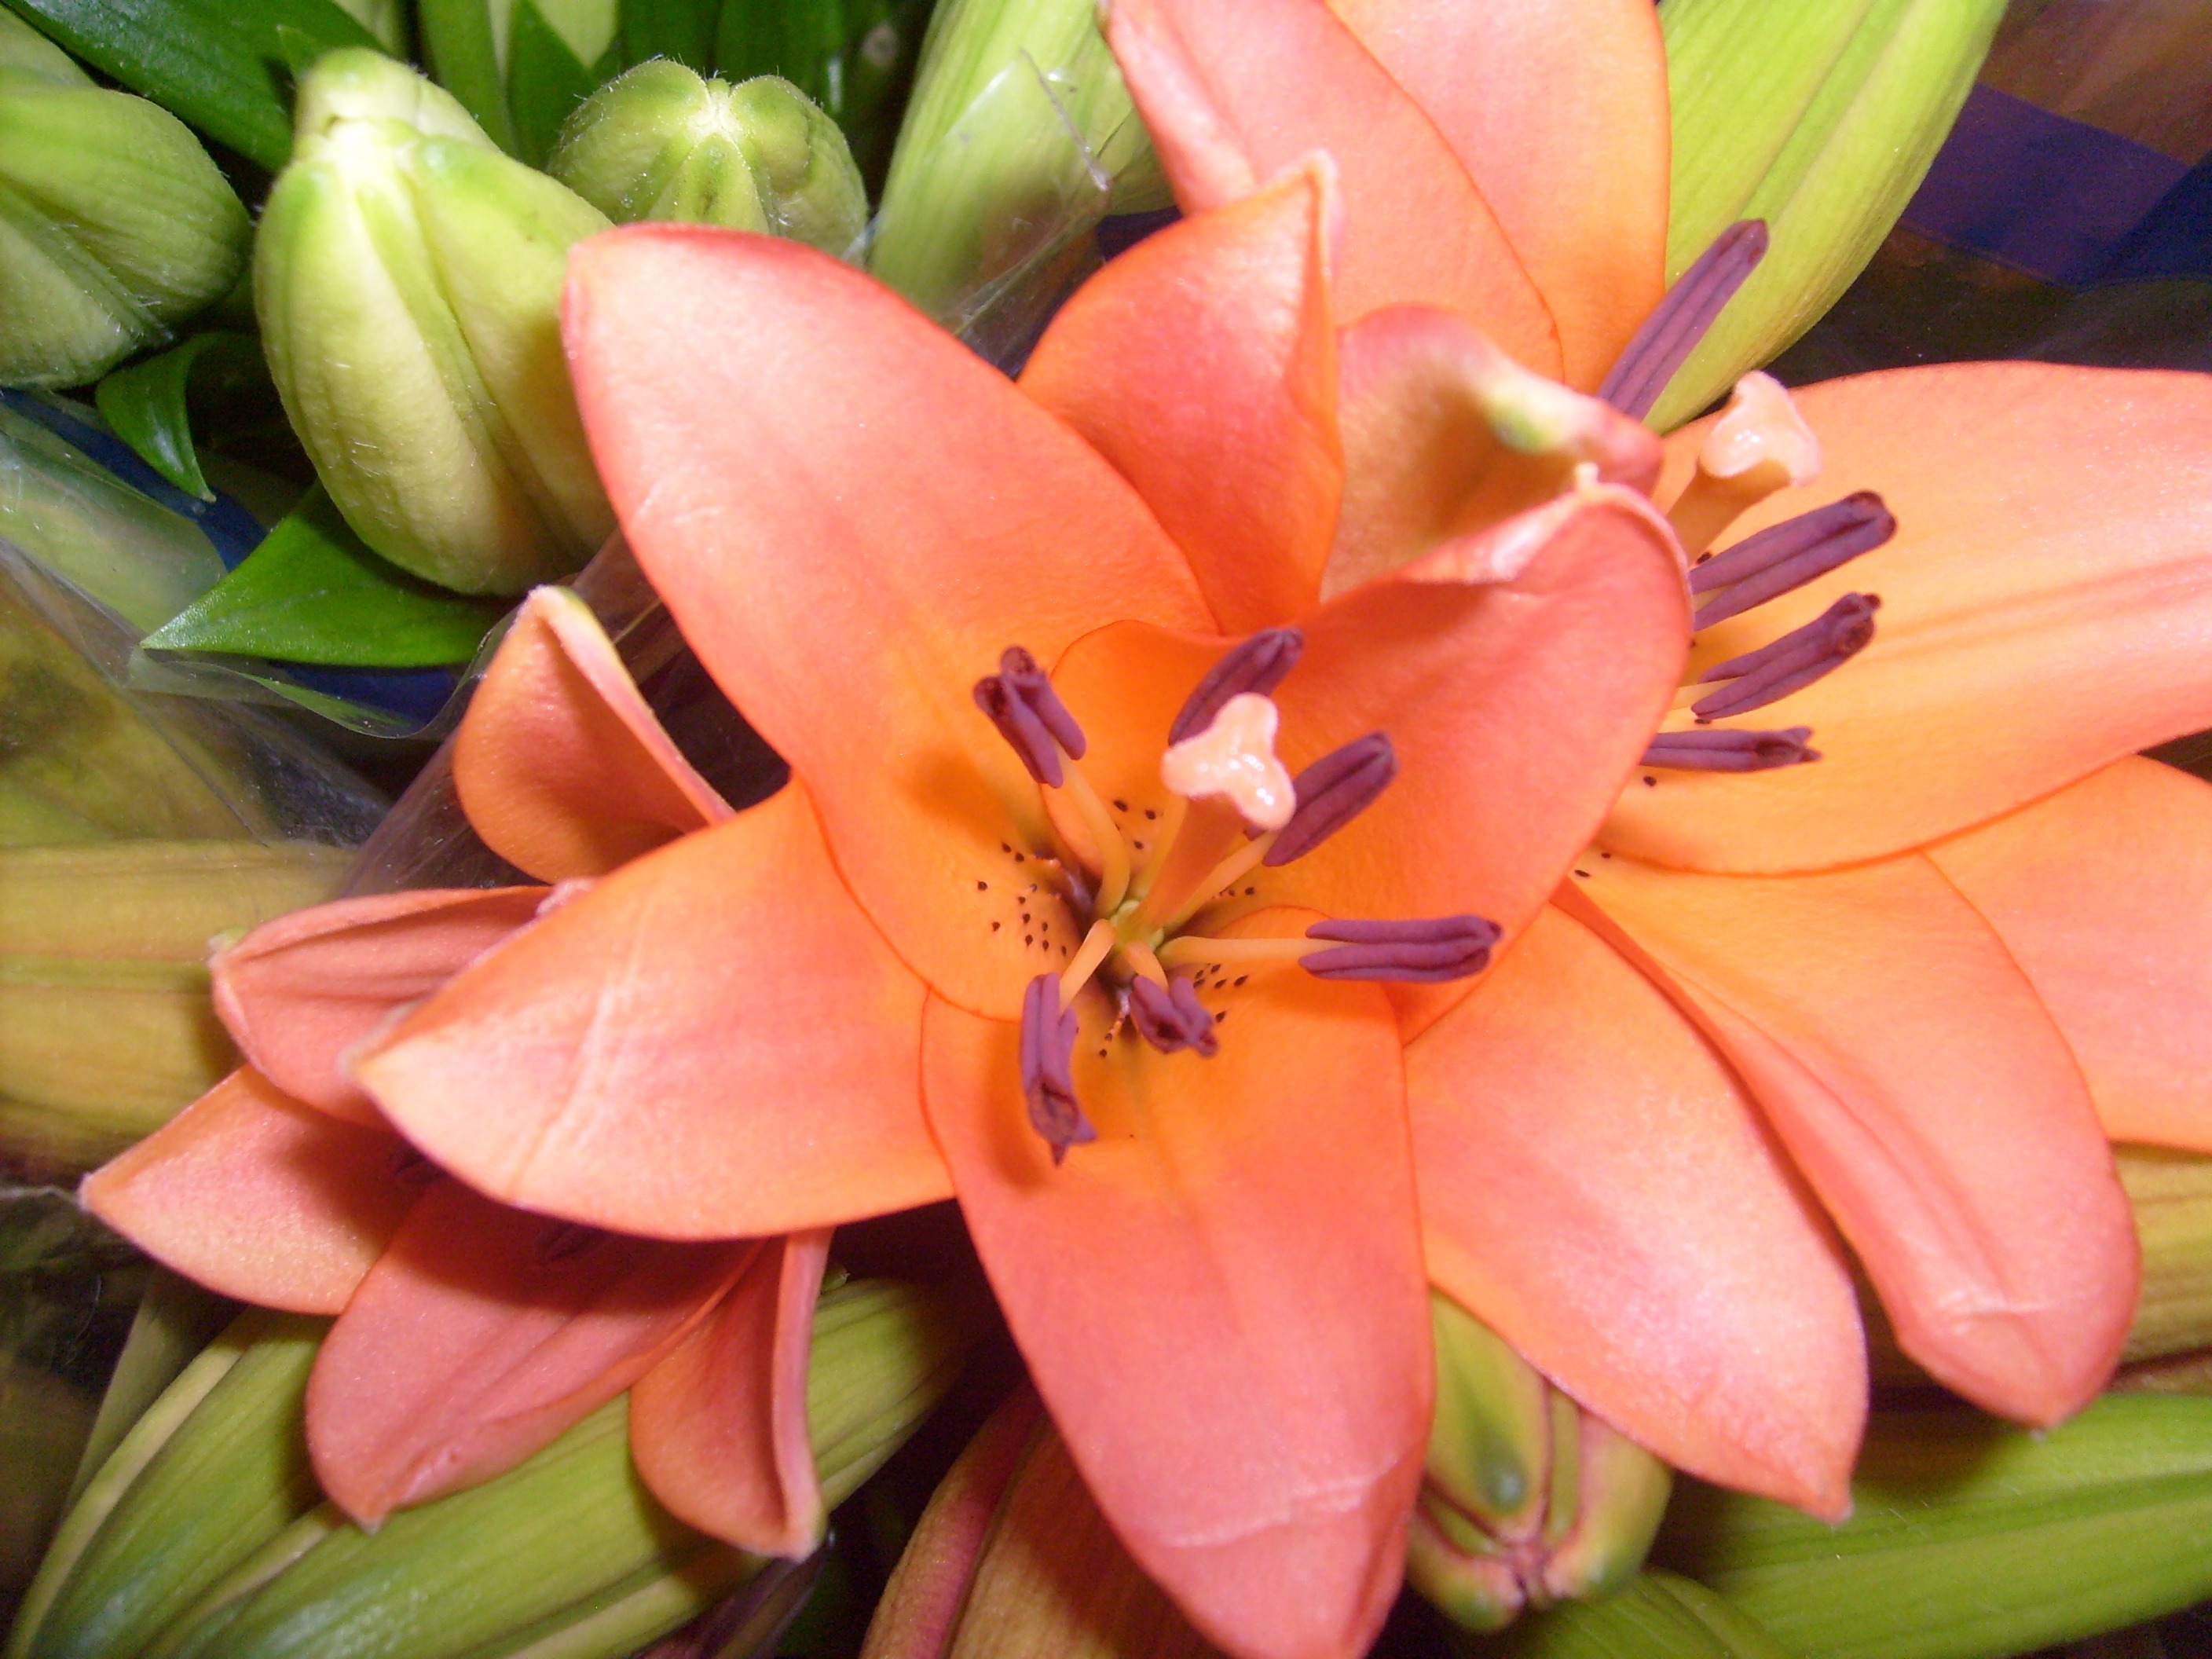
plant, bunch, flower, petal, floral, tulip, orange, botany, blooming, pink, flora, plants, flowers, leaves, petals, decorative, blossoms, buds, lilies, fleurs, ornamental, lily, blooms, flowering, shoots, macro photography, greens, flowering plant, lily family, land plant